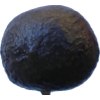
Label: black_avocado